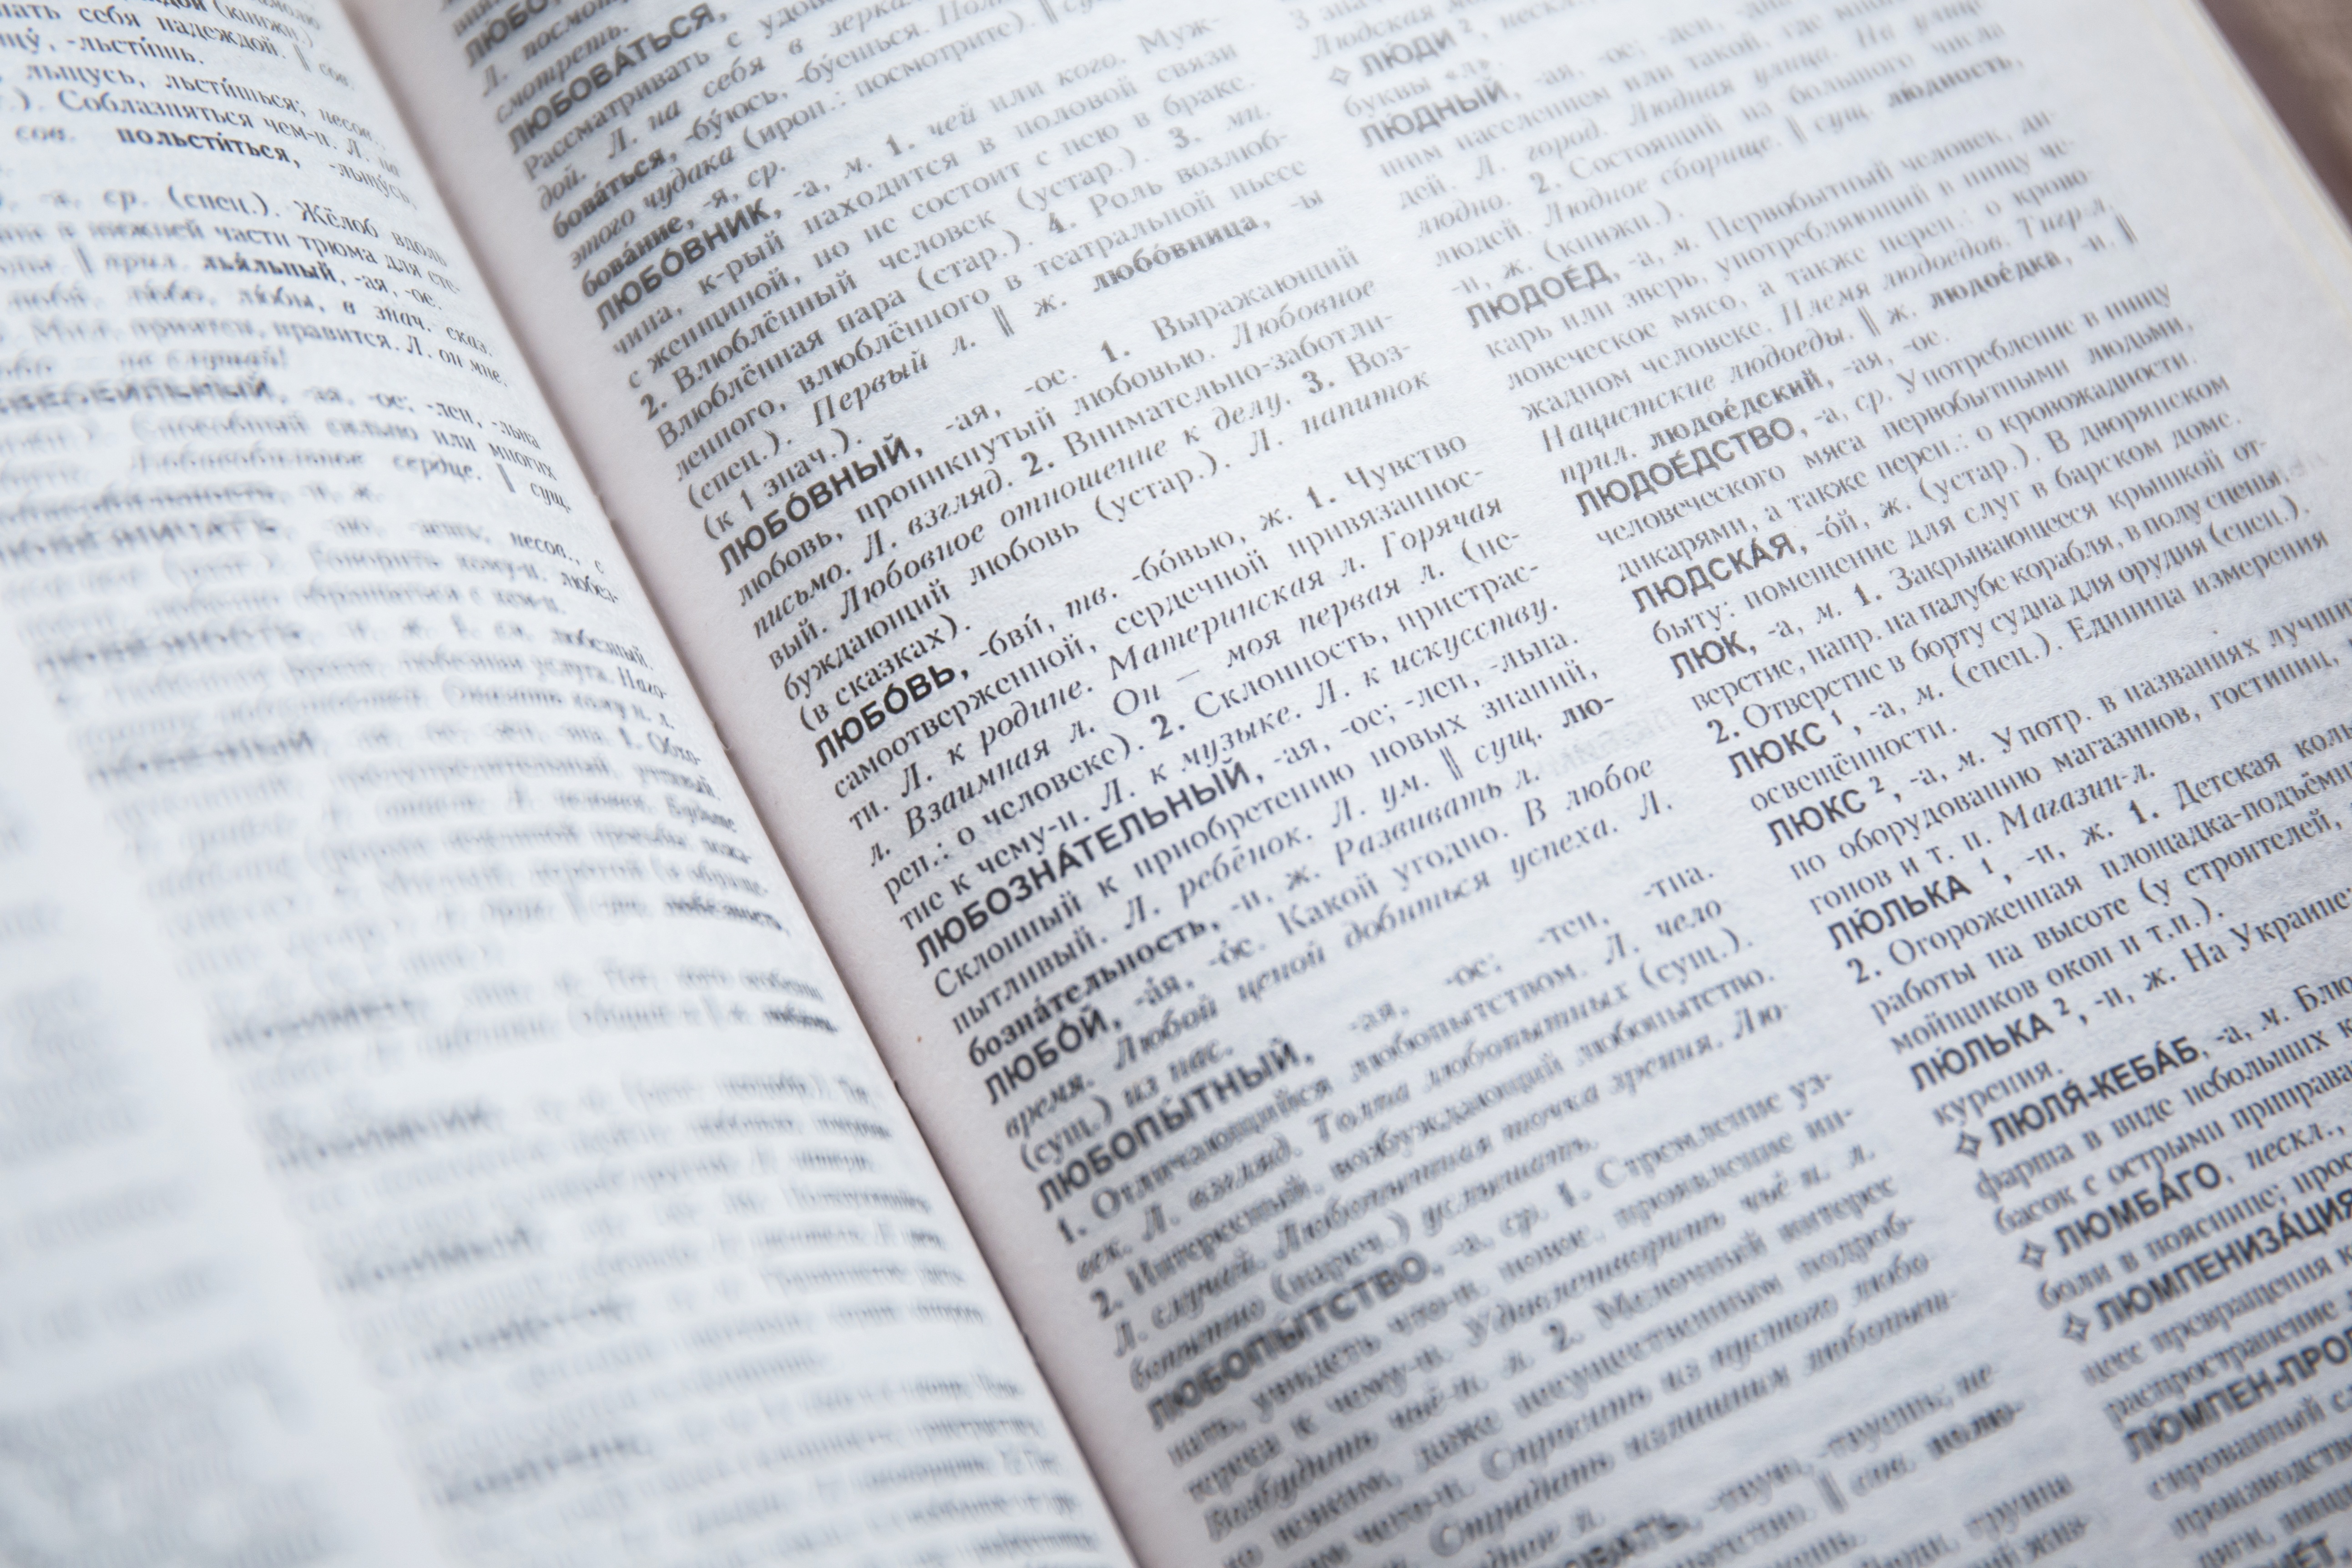
writing, book, newspaper, paper, page, brand, font, encyclopedia, text, handwriting, dictionary, document, knowledge